Widener Library

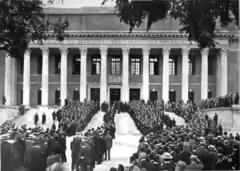

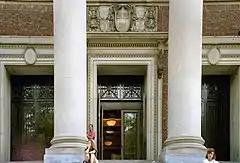

In the Memorial Rooms, after a benediction by Bishop William Lawrence, a portrait of Harry Widener